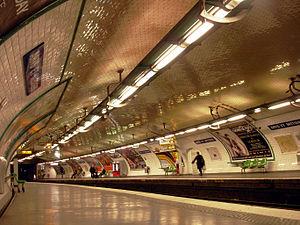
Métro de Paris (France) - ligne 3 - Station Arts et Métiers -
La liste des stations du métro de Paris propose un aperçu des stations actuellement en service, fermées ou autres, du métro de Paris, en France. Le métro a ouvert en 1900 et comprend 302 stations et 383 points d'arrêt, depuis le 23 mars 2013. Les stations fermées ne sont pas comptées dans le total.
Le métro de Paris comporte 302 stations et 383 points d'arrêts, depuis le 23 mars 2013. Chacune de ces stations doit assurer l'accueil des voyageurs dans les meilleures conditions. C'est dans ce but que plusieurs générations d'architectes ont œuvré dans le métro parisien.
La ligne 3 du métro de Paris est l'une des seize lignes du réseau métropolitain de Paris. Elle relie la station Pont de Levallois - Bécon à Levallois-Perret, en proche banlieue ouest, à la station Gallieni à Bagnolet, à l'est, où se trouve la gare routière internationale de Paris-Gallieni.